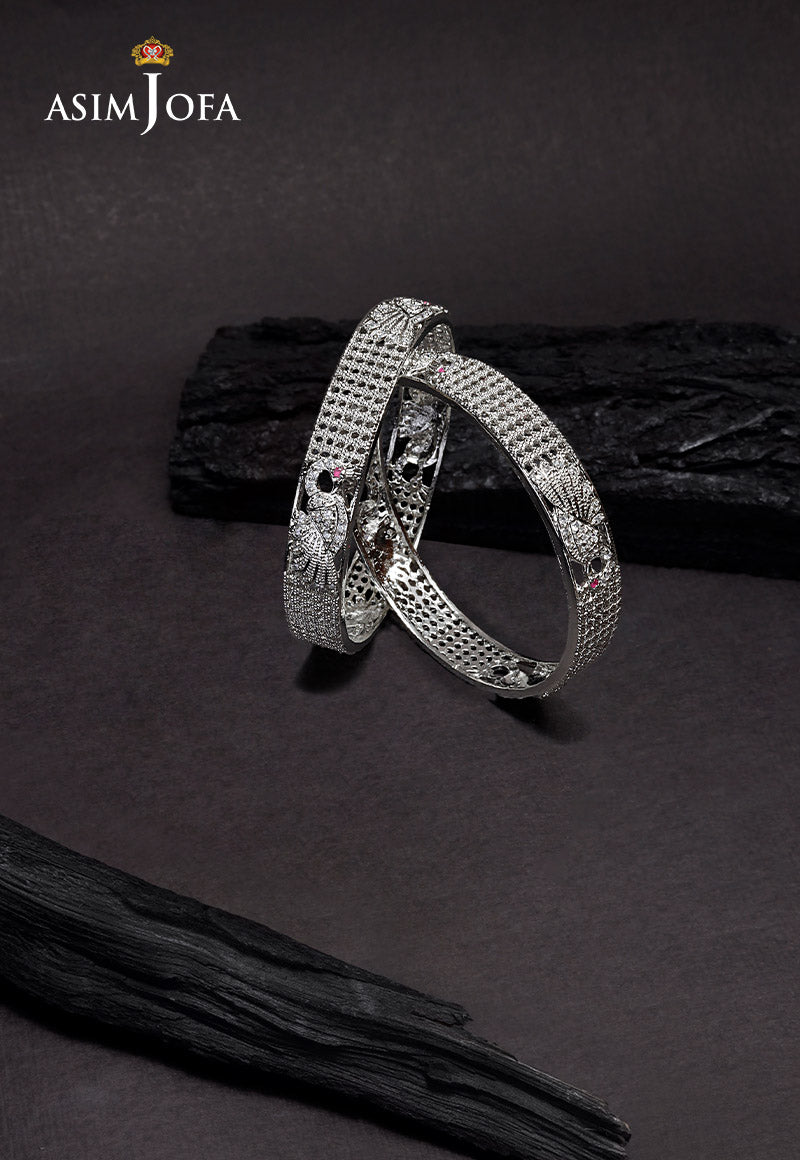
silver jasmine bangle bracelet